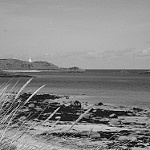
Label: B & W